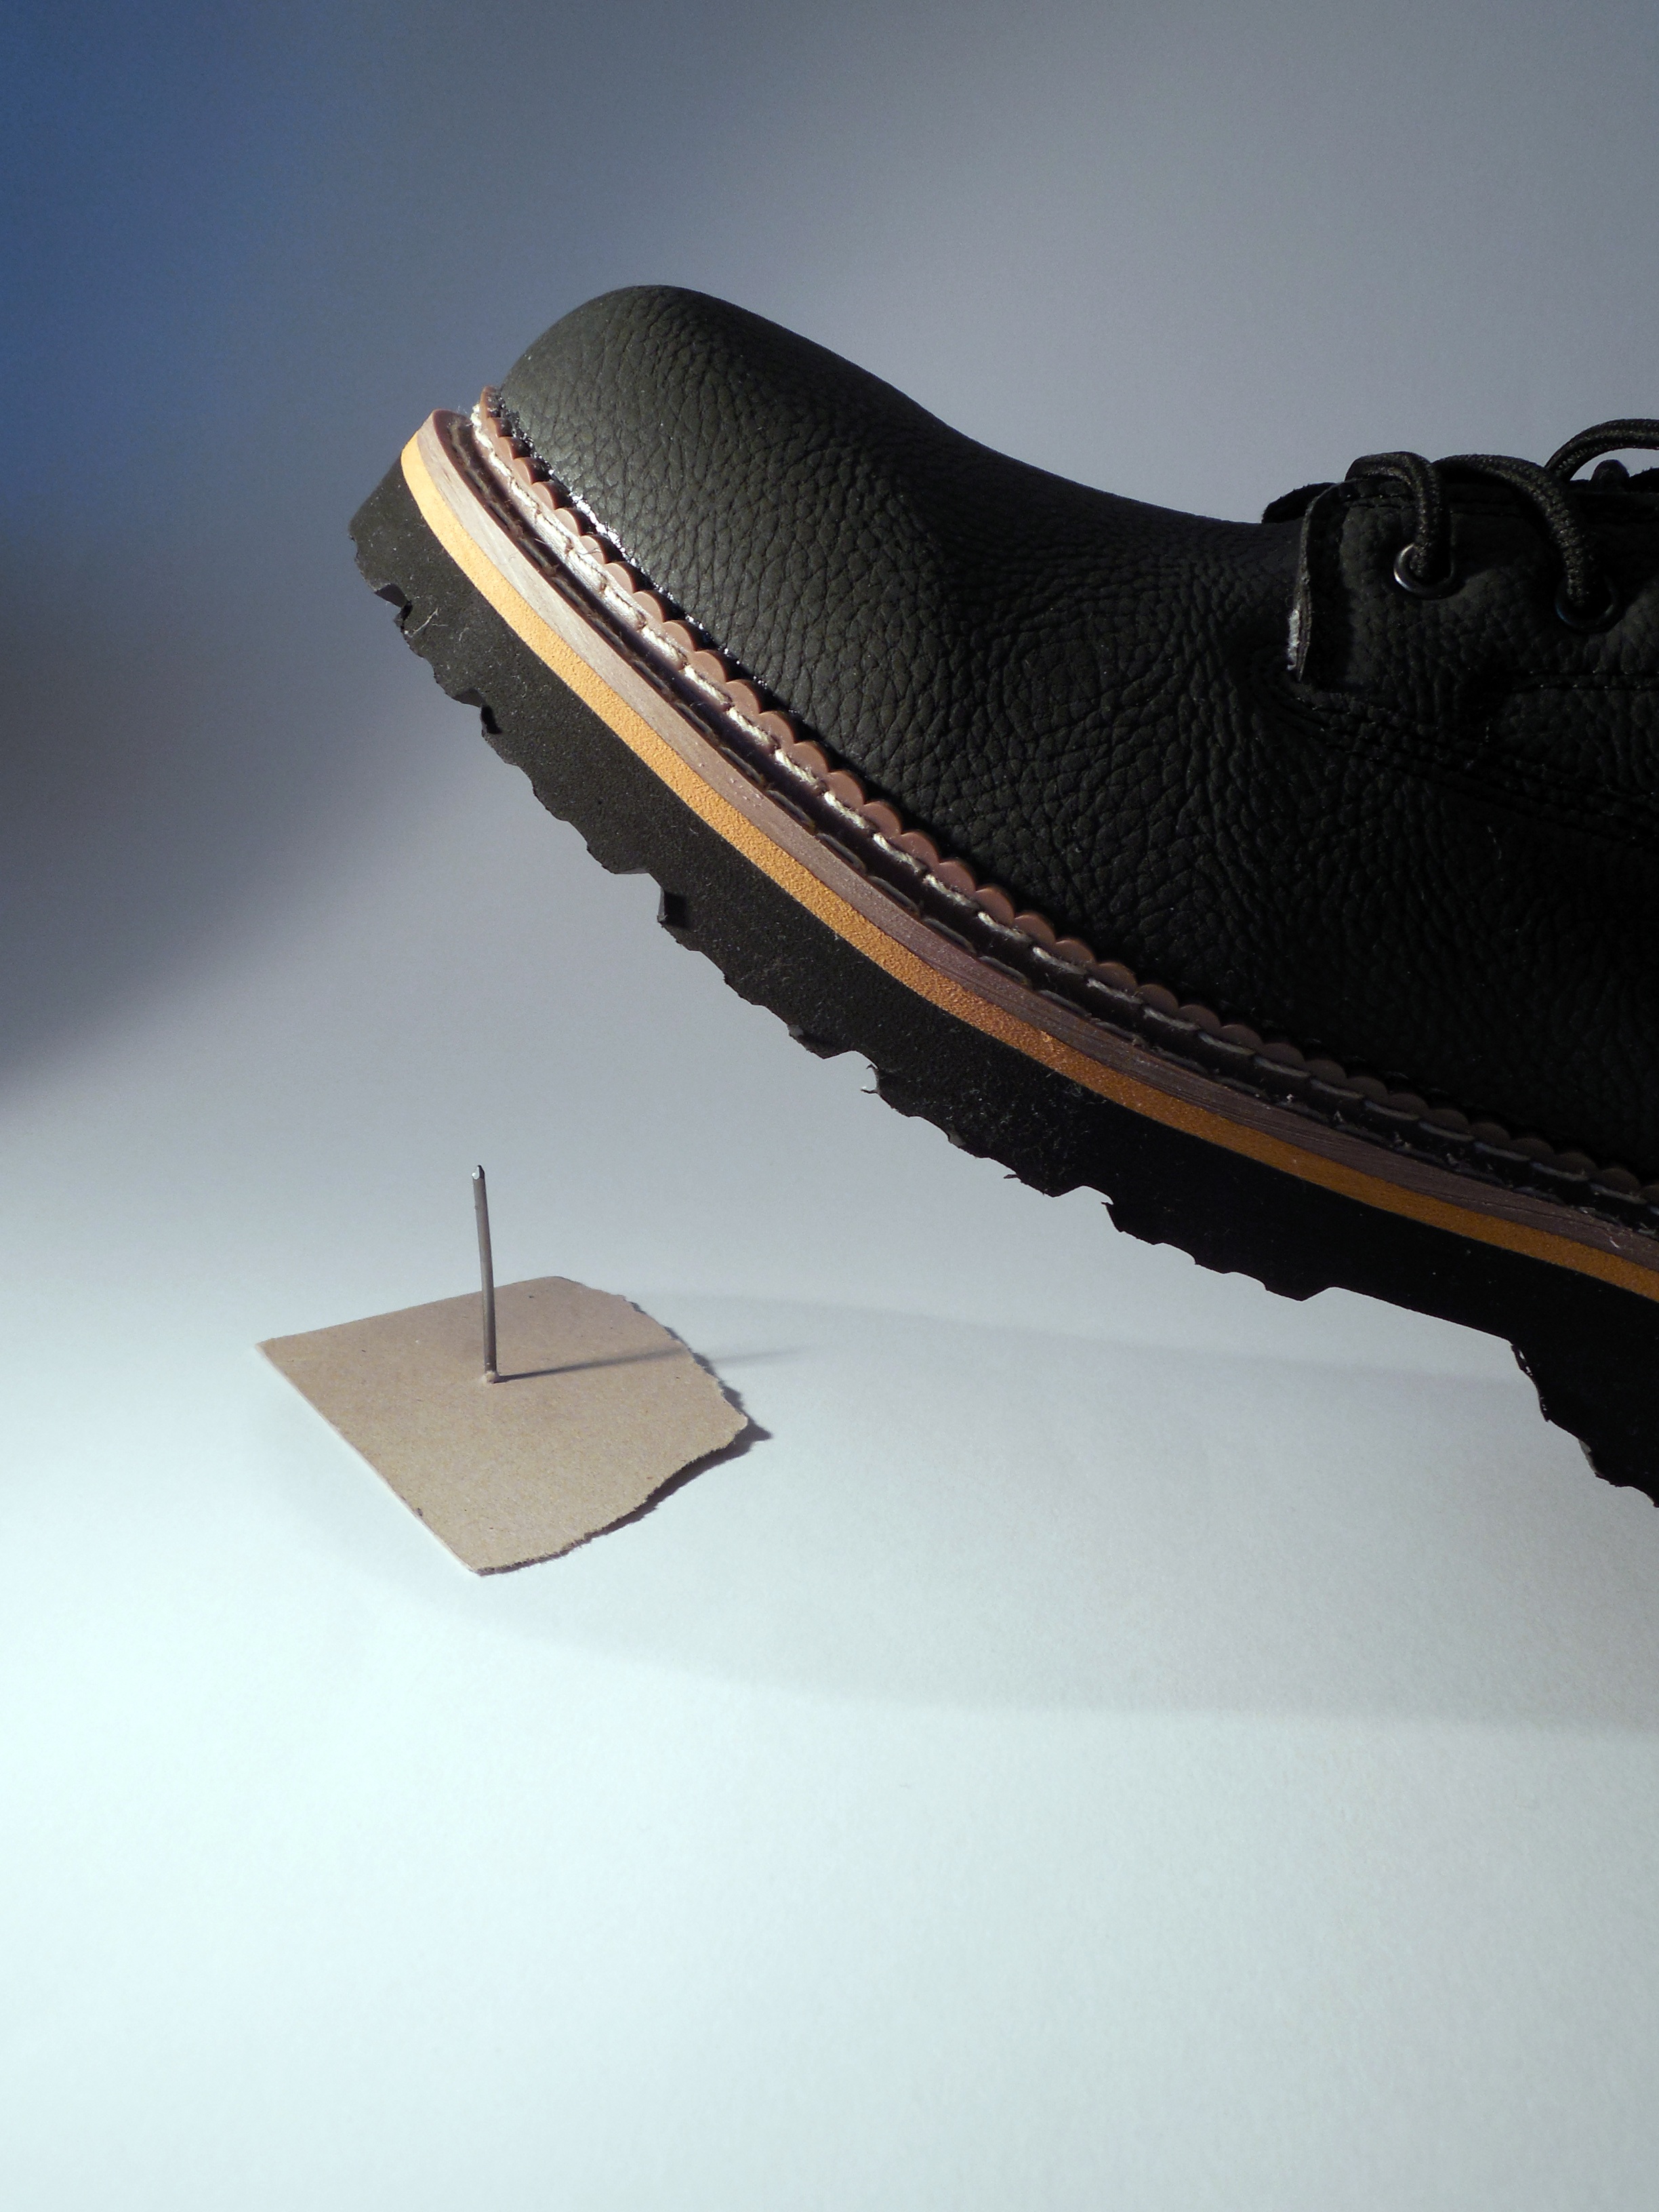
shoe, leather, foot, nail, brand, product, sneakers, footwear, caution, accident, risk, injury, painful, foot injury, accidents at work, wounding, osh, work clothes, working footwear, outdoor shoe